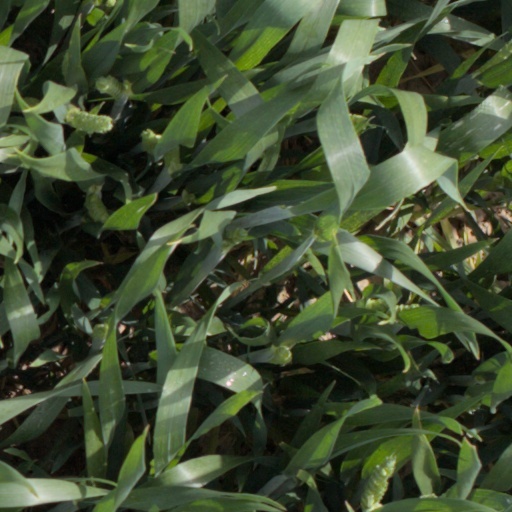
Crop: wheat